Melvin J. Binford

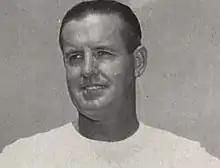
Binford from the 1948 "Parnassus"

Melvin J. Binford (February 8, 1903 – September 12, 1984) was an American college football and college basketball coach and athletics administrator. He served as the head football coach at McPherson College in McPherson, Kansas from 1930 to 1935 and the Municipal University of Wichita—now known as Wichita State University—from 1944 to 1945.